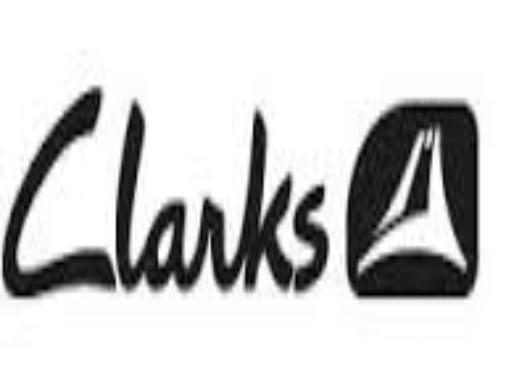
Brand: Clarks
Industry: Clothes